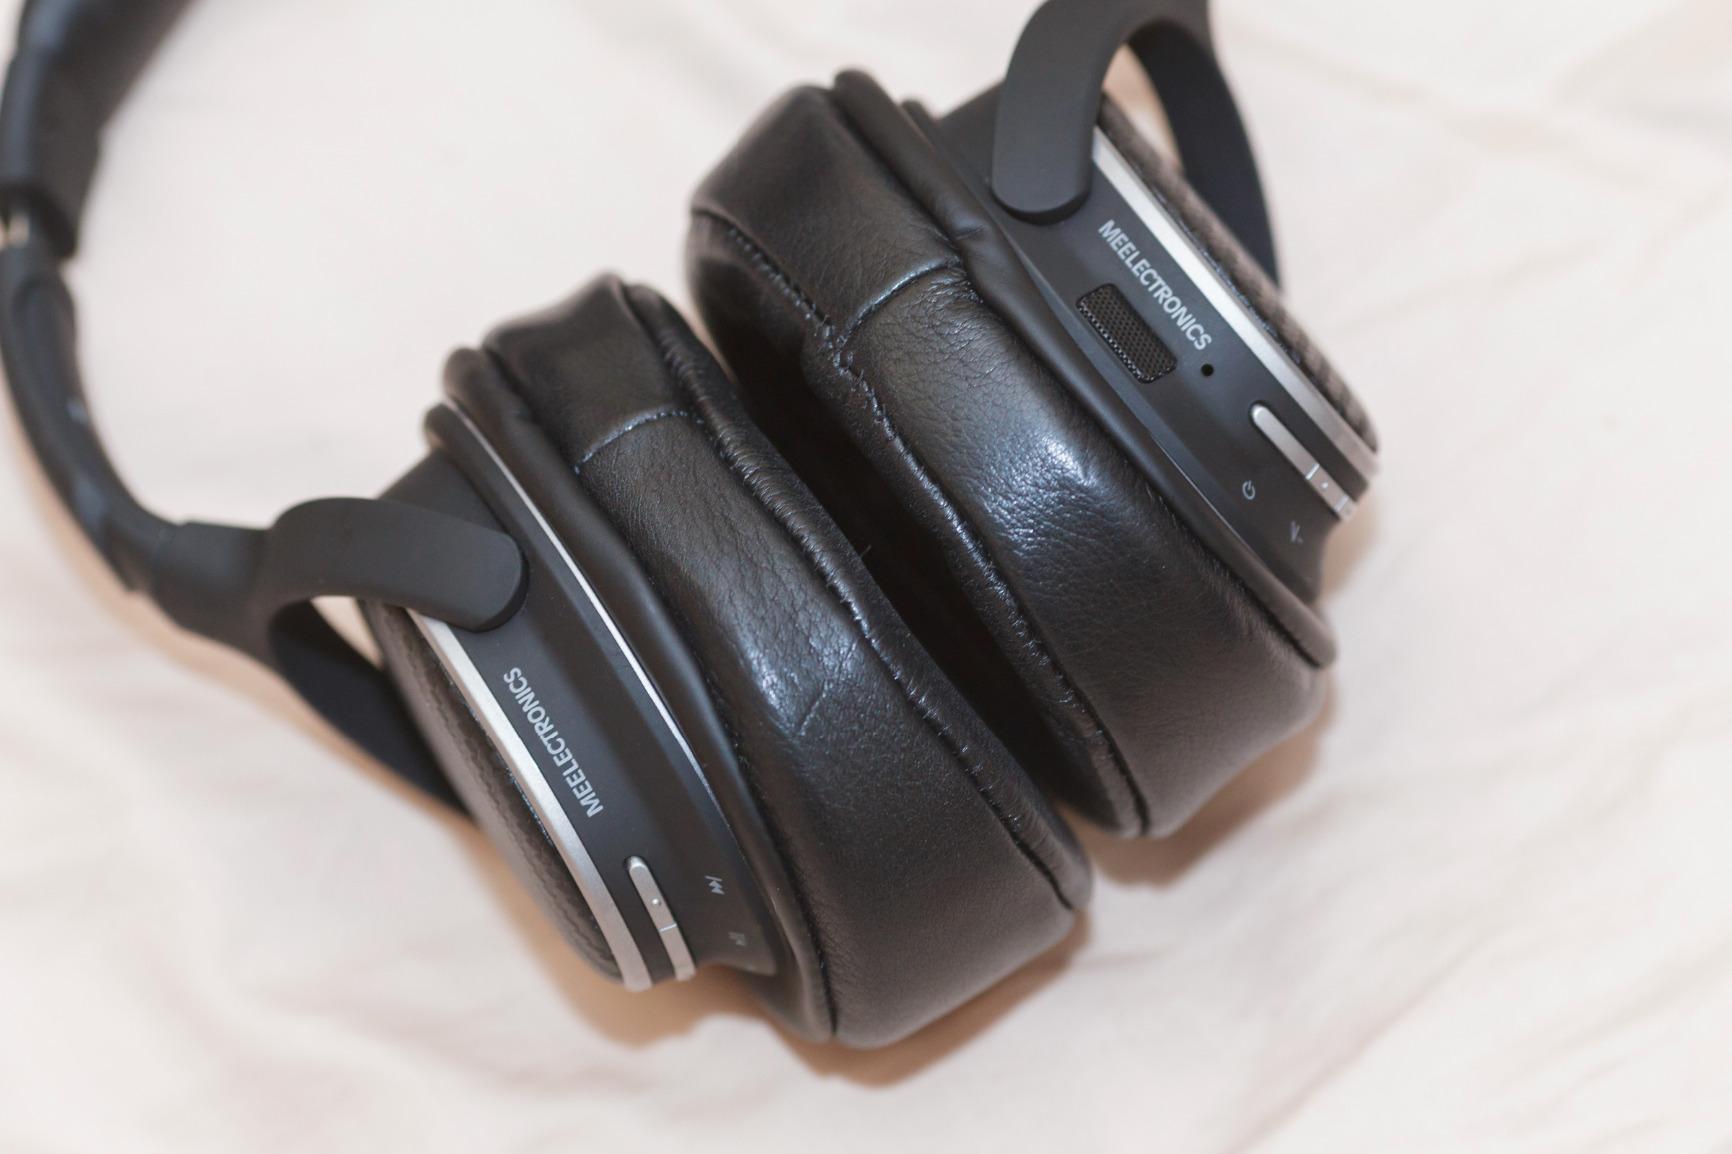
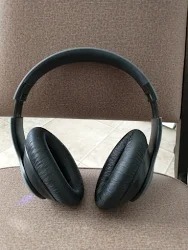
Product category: headphones
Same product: no